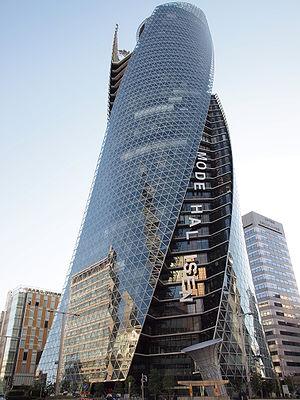
Voici une liste des gratte-ciel de Nagoya, une ville située dans le centre du Japon. Depuis 1973 et la construction de l'Unryu Flex Building, une trentaine d'immeubles d'au moins 100 mètres de hauteur y ont été construits, la très grande majorité depuis les années 1990.